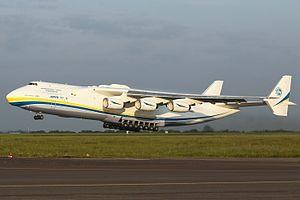
Antonov Airlines, dans sa forme complète Antonov Company’s international air transportation division, division du transport aérien international de l'entreprise Antonov est une compagnie aérienne ukrainienne créée en 1989, filiale de la société Antonov. Elle est basée à Kiev et est agréée ISO 9001. Elle se consacre exclusivement au transport de fret par avion-cargo.